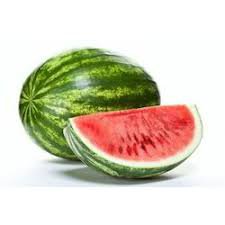
Label: Watermelon